Lion and Sun

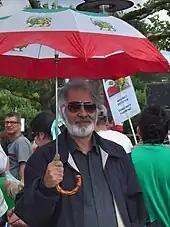
Iranian diaspora's use of the lion and sun emblem on Iranian flags

The Lion and Sun remained the official emblem of Iran until after the 1979 revolution, when the Lion and Sun symbol was—by decree—removed from public spaces and government organizations and replaced by the present-day Emblem of Iran. For the Islamic revolution, the lion and sun symbol allegedly resembled the "oppressive Westernizing monarchy" that had to be replaced, despite the fact the symbol had old Shi'a meanings and the lion was associated with Ali. In the present day, the lion and the sun emblem is still used by a segment of the Iranian community in exile as the symbol of opposition to the Islamic Republic. Several exiled opposition groups, including the monarchists, and People's Mojahedin continue to use the lion and sun emblem. In Los Angeles and cities with large Iranian communities the lion and sun emblem is largely used on mugs, Iranian flags, and souvenirs to an extent that far surpasses its display during the years of monarchy in the homeland.